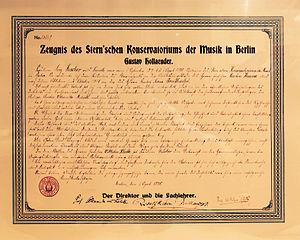
Le Conservatoire Stern était une école de musique privée de Berlin, fondée en 1850 par Julius Stern, Theodor Kullak et Adolf Bernhard Marx. Elle fait aujourd'hui partie de l'Université des arts de Berlin.